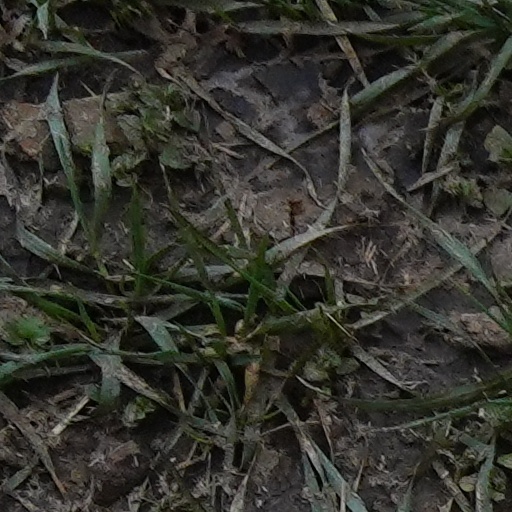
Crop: wheat